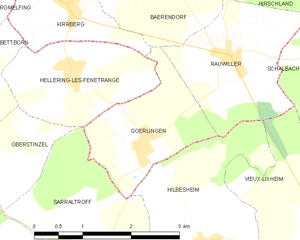
Carte des communes françaises